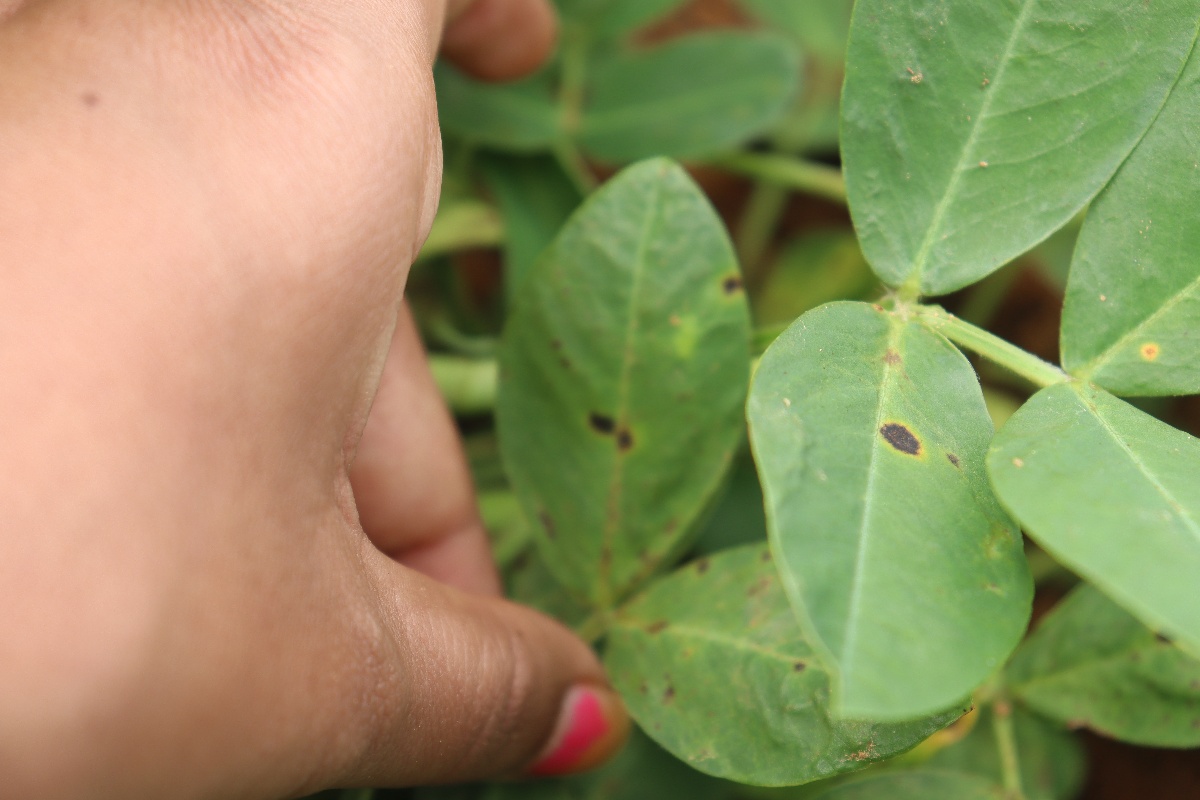
Label: early_leaf_spot